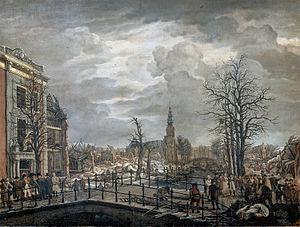
Leyde est une ville et commune néerlandaise située en province de Hollande-Méridionale, entre Amsterdam et La Haye, à une dizaine de kilomètres de la côte de la mer du Nord. Lors du recensement de 2016, elle compte 122 956 habitants, pour une agglomération d'environ 290 000 habitants.
L'église Saint-Louis est une église catholique datant du XVᵉ siècle, qui se situe au cœur de la ville de Leyde, aux Pays-Bas. Cette église est dédiée à Saint Louis.
Louis Bonaparte, né à Ajaccio le 2 septembre 1778 et mort à Livourne le 25 juillet 1846, est un prince français et roi de Hollande de 1806 à 1810 sous le nom de Louis Napoléon. Fils de Charles Bonaparte et de Letizia Bonaparte, il est membre de la maison Bonaparte, un des quatre frères de Napoléon Iᵉʳ et le père de Napoléon III.